Beihu railway station

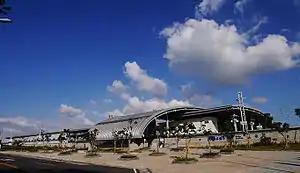

Beihu is a railway station on the Taiwan Railways Administration (TRA) West Coast line located in Hukou Township, Hsinchu County, Taiwan.